The Fosters season 4

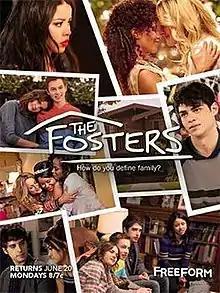
"The Fosters" season 4 poster

The fourth season of "The Fosters" premiered on June 20, 2016 and ended on April 11, 2017. The season consisted of 20 episodes and stars Teri Polo and Sherri Saum as Stef Foster and Lena Adams, an interracial lesbian couple, who foster a girl, Callie (Maia Mitchell) and her younger brother, Jude (Hayden Byerly) while also trying to juggle raising Latino twin teenagers, Mariana and Jesus (Cierra Ramirez and Noah Centineo), and Stef's biological son, Brandon (David Lambert).